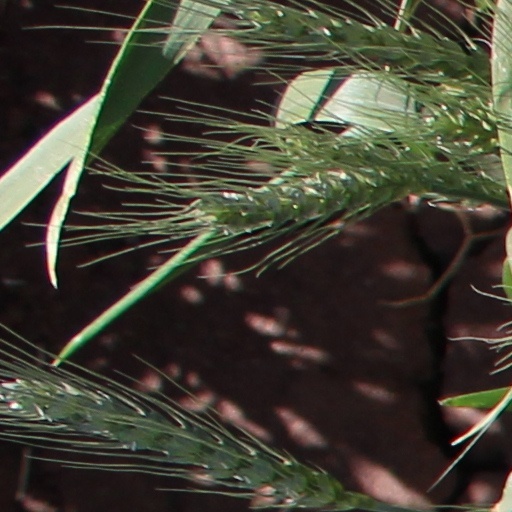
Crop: wheat